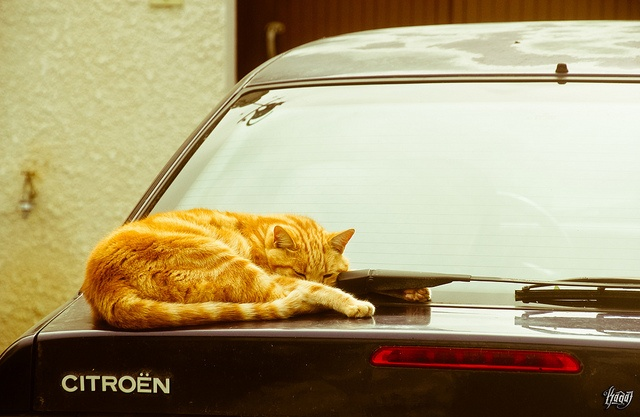
Cat relaxing on the trunk door of a car
A brown cat on top of the trunk of a black car.
An orange cat is resting on the back of a car.
a large orange and white cat sleeping on top of the trunk of a car
An orange tabby cat naps on the dashboard of a car.